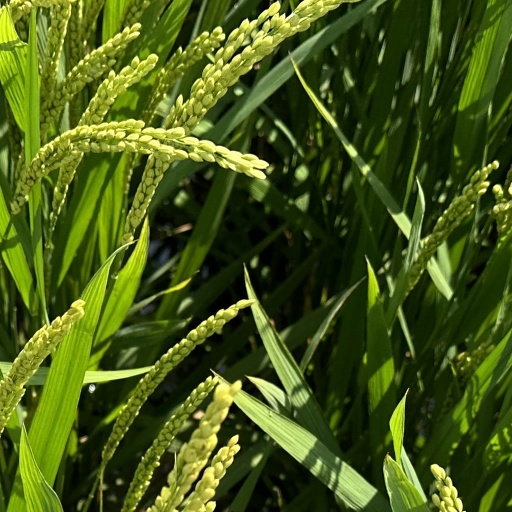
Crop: rice